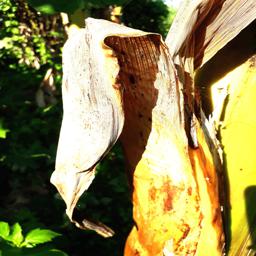
Label: PSEUDOSTEM WEEVIL